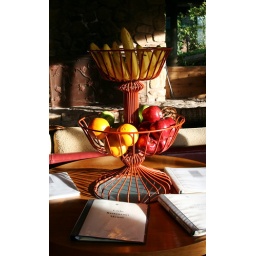
fruit in a lobby bowl